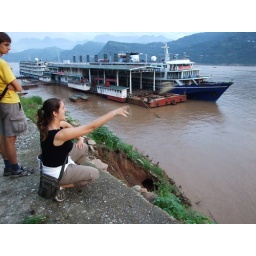
Throwing a shoe in the river for good luck!